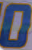
Number: 0